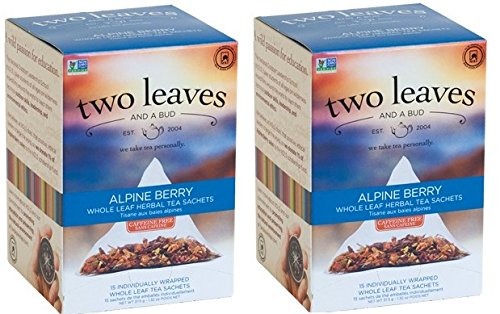
Item Name: Two Leaves and a Bud Alpine Berry Herbal Tea (30 Bags)
Value: 30.0
Unit: Count

Price: 23.95